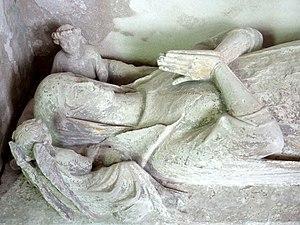
Mobilier de l'église (voir titre).
L'église Saint-Martin est une église catholique paroissiale située à Omerville, en France. Elle se singularise par son plan allongé, à vaisseau unique, avec des travées de quatre époques différentes qui se succèdent en enfilade, et un clocher central roman. Avec les murs de la deuxième et de la troisième travée de la nef, il représente la partie la plus ancienne de l'église, et devrait remonter au moins au dernier quart du XIᵉ siècle, ou sinon au tout début du XIIᵉ siècle. Malheureusement, l'élégante flèche de pierre ajoutée au milieu du XIIᵉ siècle a été démolie vers 1905, et remplacée par un simple toit. À l'intérieur, le caractère roman s'est bien conservé dans la base du clocher voûtée en berceau. Un chœur de deux travées, dont le style du voûtement reflète les dernières années de la première période gothique, est substitué à l'abside primitive vers 1220-1230. Lors de l'agrandissement du chœur par l'adjonction d'une abside à pans coupés au dernier quart du XIIIᵉ siècle ou au début du XIVᵉ siècle, la seconde travée est partiellement démolie pour des raisons inconnues.